List of Tesla factories

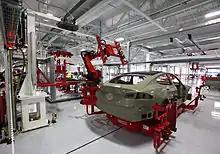
Robotic manufacturing of the Model S at the Tesla Factory in Fremont, California

Tesla, Inc. operates plants worldwide for the manufacture of their products, including electric vehicles, lithium-ion batteries, solar shingles, chargers, automobile parts, manufacturing equipment and tools for its own factories, as well as a lithium ore refinery. The following is a list of current, future and former facilities.